Border Collie

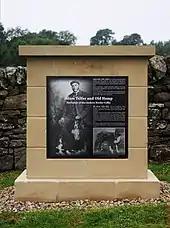
Old Hemp Memorial at West Woodburn, Northumberland

Old Hemp, a tricolour dog, was born in Northumberland, England in September 1893 and died in May 1901. He was bred by Adam Telfer from Roy, a black and tan dog, and Meg, a black-coated, strong-eyed dog. Hemp was a quiet, powerful dog to which sheep responded easily. Many shepherds used him for stud and Hemp's working style became the Border Collie style. All purebred Border Collies alive today can trace an ancestral line back to Old Hemp. He was believed to have sired as many as 200 pups over the span of his life.